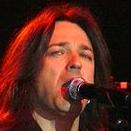
Age: 44